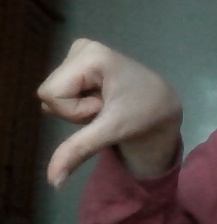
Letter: waw